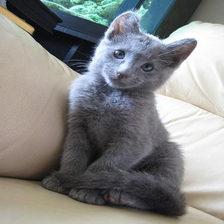
Species: cat
Breed: Russian Blue